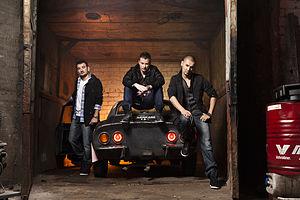
Soul Militia, anciennement 2XL, est un groupe de hip-hop estonien. Formé en 1997, il se compose de Sergei Morgun, Kaido Põldma, et Lauri Pihlap.